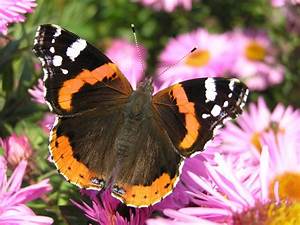
Label: butterfly